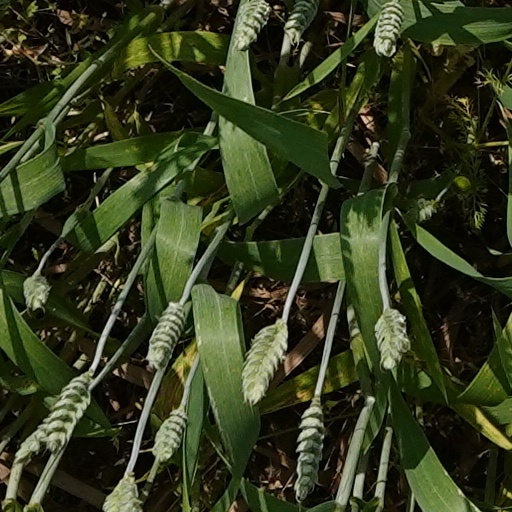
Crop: wheat